Sidney Bechet

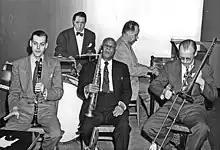
November, 1947--Bill Reinhardt (clarinet), Danny Alvin (drums), Bechet (soprano sax), Mel Grant (piano), and Munn Ware (trombone).

"I started by playing The Sheik on piano and played the drums while listening to the piano. I meant to play all the rhythm instruments but got all mixed up and grabbed my soprano, then the bass, then the tenor saxophone, and finally finished up with the clarinet."In 1944, 1946, and 1953, he recorded and performed in concert with the Chicago jazz pianist and vibraphonist Max Miller; private recordings from Miller's archive have never been released. These concerts and recordings are described in John Chilton's biography "Sidney Bechet: The Wizard of Jazz".